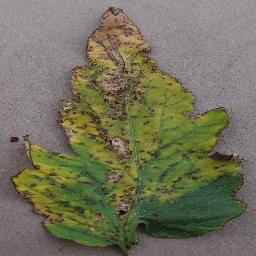
Label: Tomato___Bacterial_spot